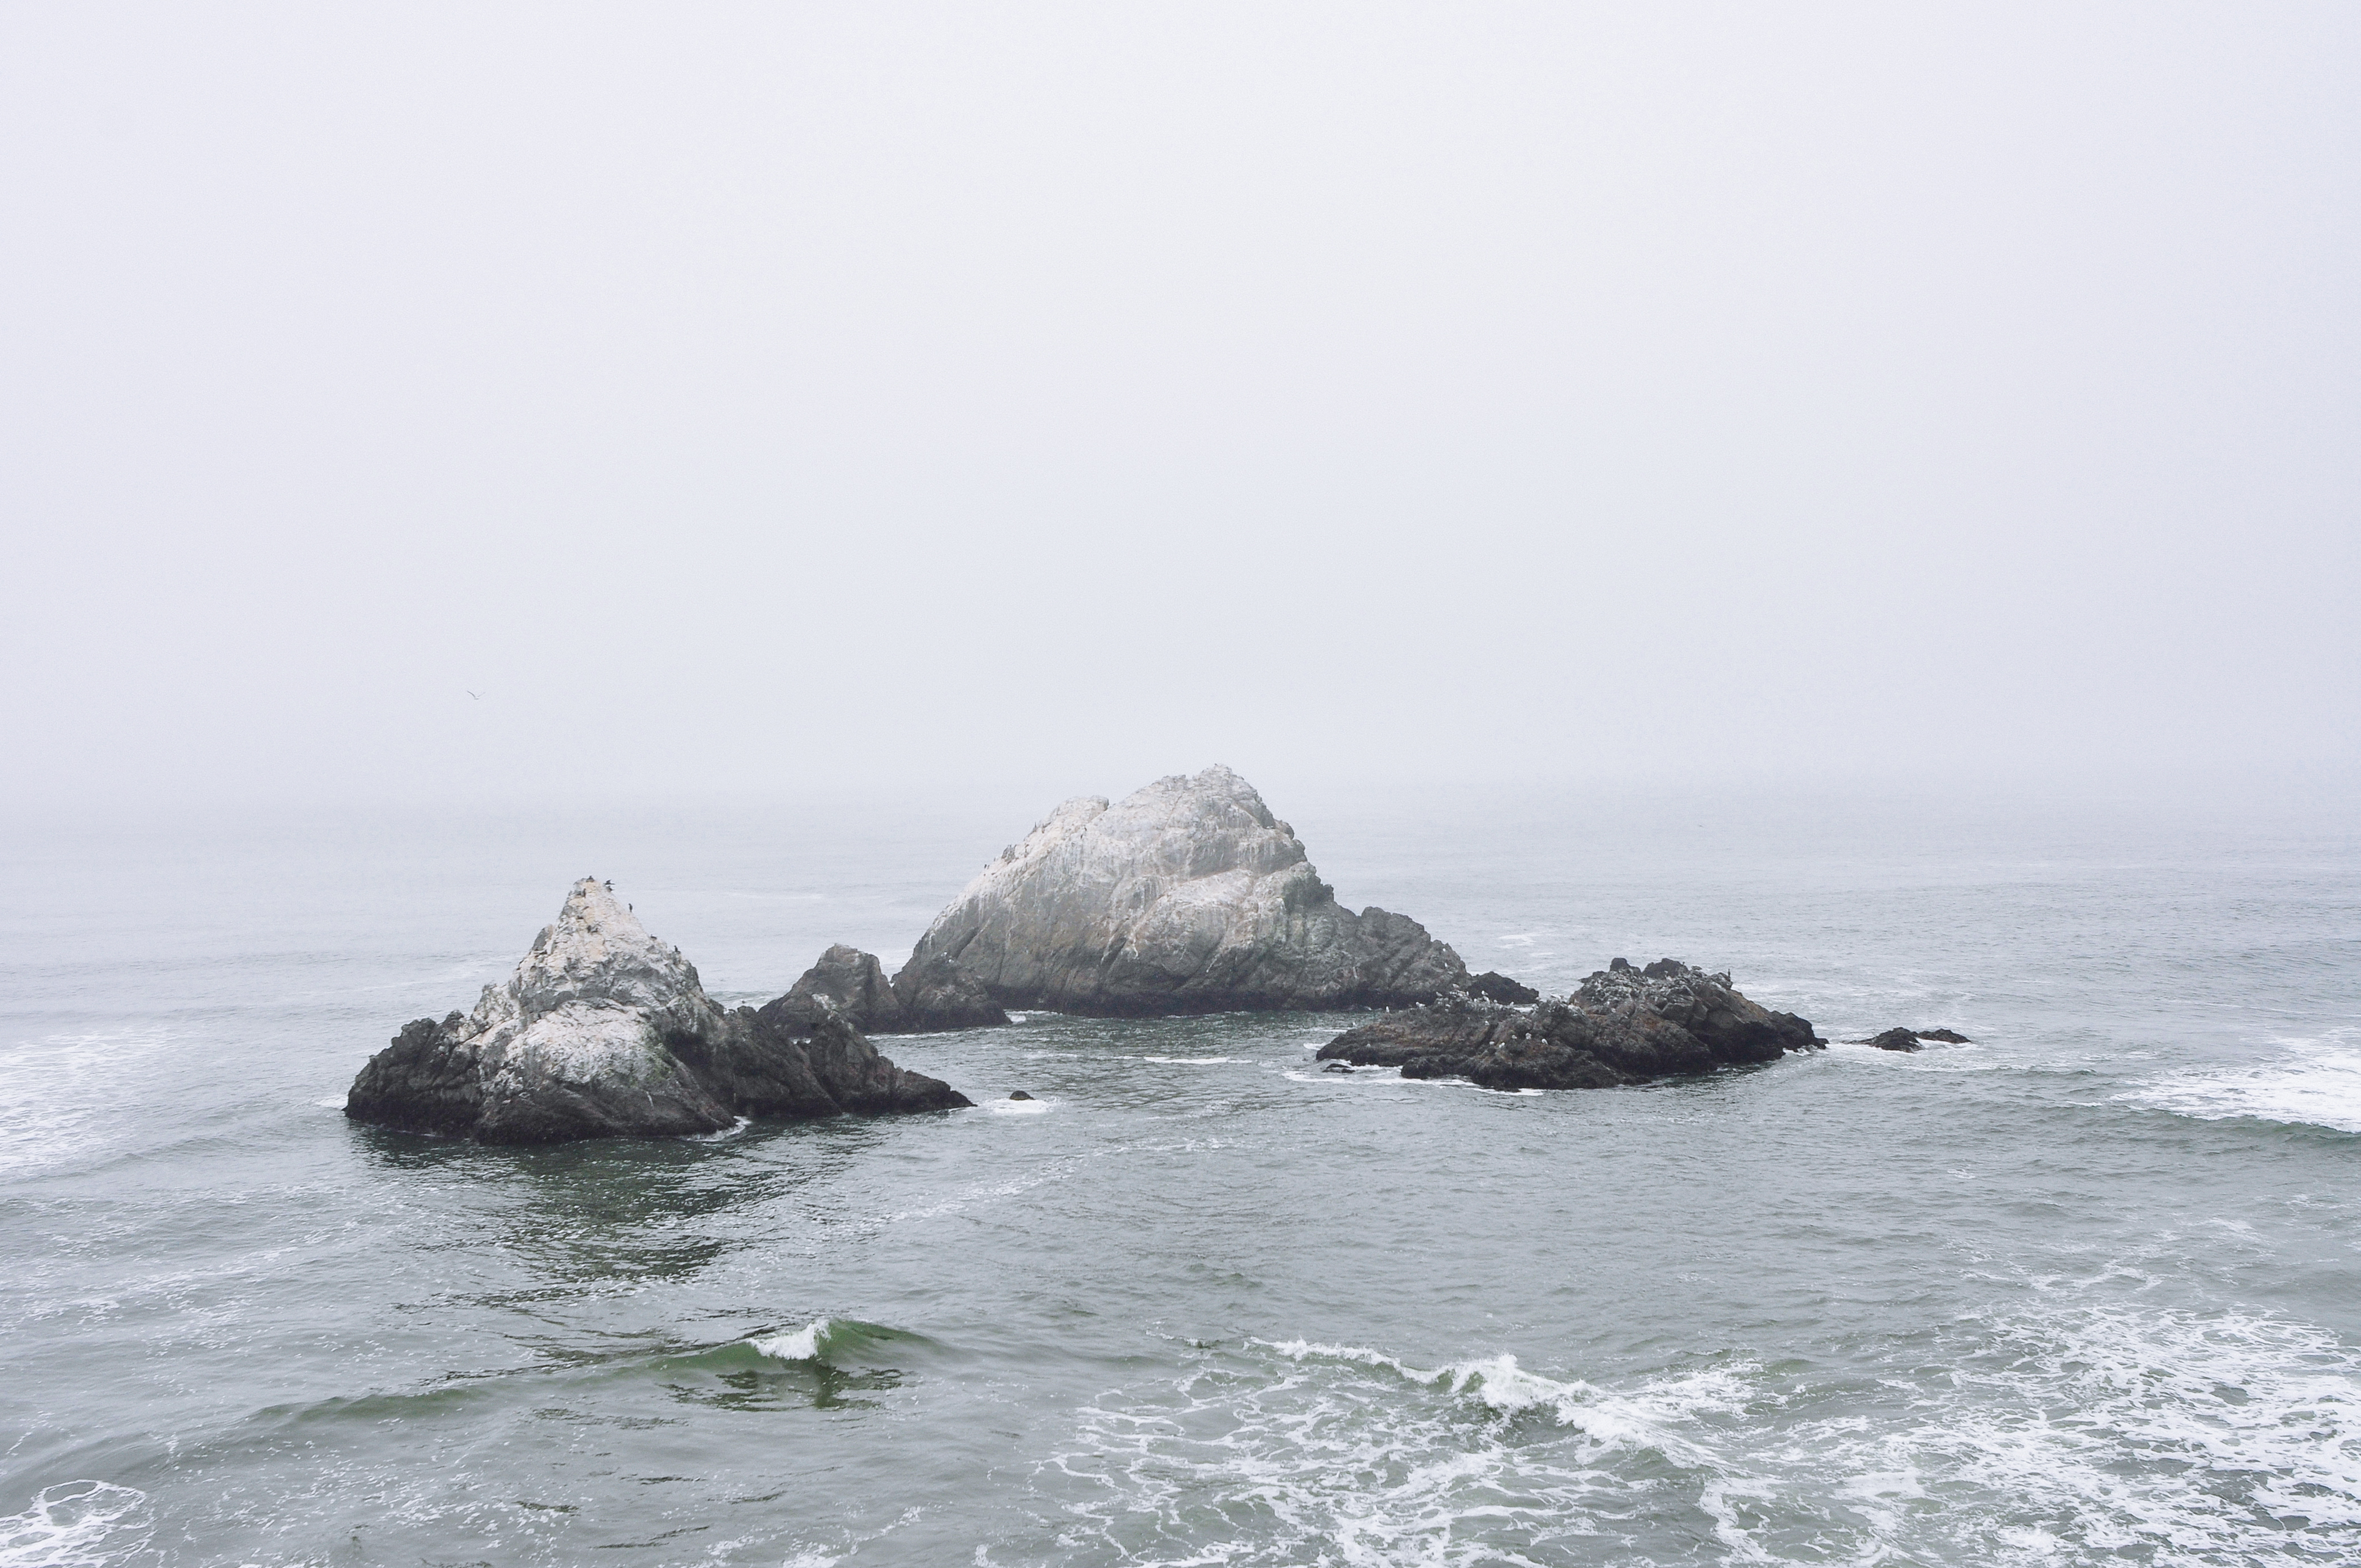
beach, sea, coast, water, nature, outdoor, sand, rock, ocean, horizon, shore, wave, cliff, weather, bay, monochrome, terrain, material, body of water, blackandwhite, waves, publicdomain, froth, whitebackground, minimalist, breakwater, cape, islet, outcrops, atmospheric phenomenon, wind wave